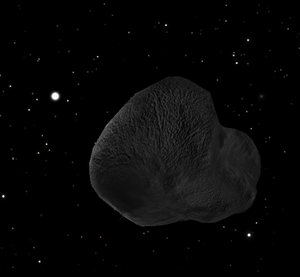
Carpo (måne)
Carpo er en af planeten Jupiters måner: Den blev opdaget 9. februar 2003, af Scott S. Sheppard, Brett J. Gladman, John J. Kavelaars, Jean-Marc Petit, Lynne Allen, David C. Jewitt og Jan Kleyna, og kendes også under betegnelsen Jupiter XLVII. Lige efter opdagelsen fik den den midlertidige betegnelse S/2003 J 20, men i starten af 2005 vedtog den Internationale Astronomiske Union at opkalde den efter Zeus' datter Carpo fra den græske mytologi.